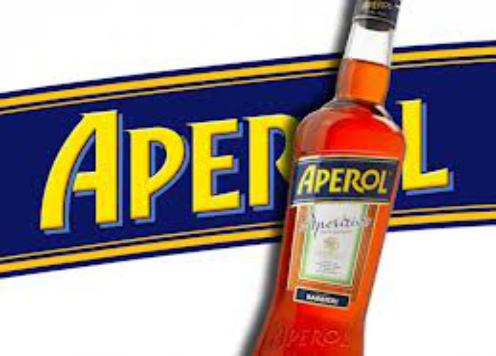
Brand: APEROL
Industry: Food